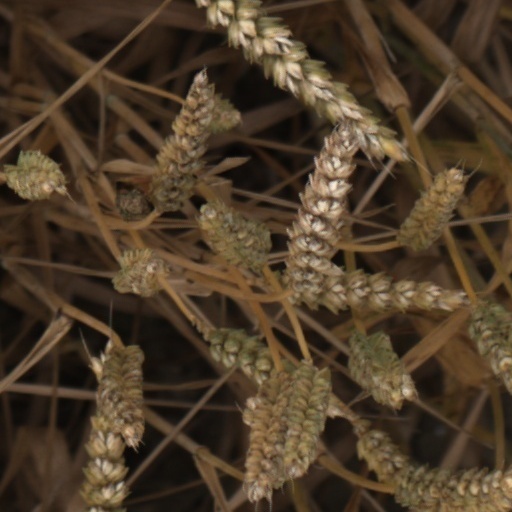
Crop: wheat